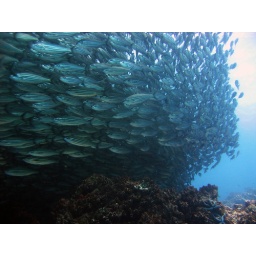
Massive school of fish soon to be hunted by sealions and birds in a food frenzey! Galapagos Islands.